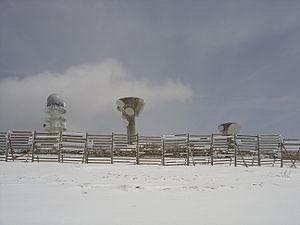
installations militaires de Pierre-sur-Haute
La station hertzienne militaire de Pierre-sur-Haute est un site militaire de trente hectares dédié aux communications interarmées françaises. Elle est située sur les communes de Sauvain et de Job, en région Auvergne-Rhône-Alpes, au niveau de Pierre-sur-Haute, point culminant des monts du Forez et du département de la Loire, à 1 634 m d'altitude. En marge de sa vocation militaire, le site comporte une tour hébergeant un relais hertzien civil appartenant à TDF surmontée d'un radar de la direction générale de l'Aviation civile. Dans la nomenclature des stations hertziennes, elle porte le nᵒ 11.804.
Les conflits d'intérêts lors de l'édition de Wikipédia surviennent lorsque des contributions sont faites pour mettre en avant des intérêts personnels plutôt que ceux de ce projet d'encyclopédie. Plusieurs organisations et individus ont tenté de modifier ainsi des articles du site. En conséquence, le projet s'est doté de plusieurs règles visant à contrer ce biais et à maintenir la neutralité de point de vue.